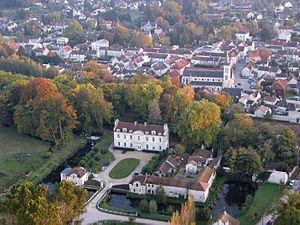
Vue aérienne de Coye la Forêt
Coye-la-Forêt est une commune française située dans le département de l'Oise en région Hauts-de-France, à 35 km au nord de Paris, entourée par la forêt de Chantilly.